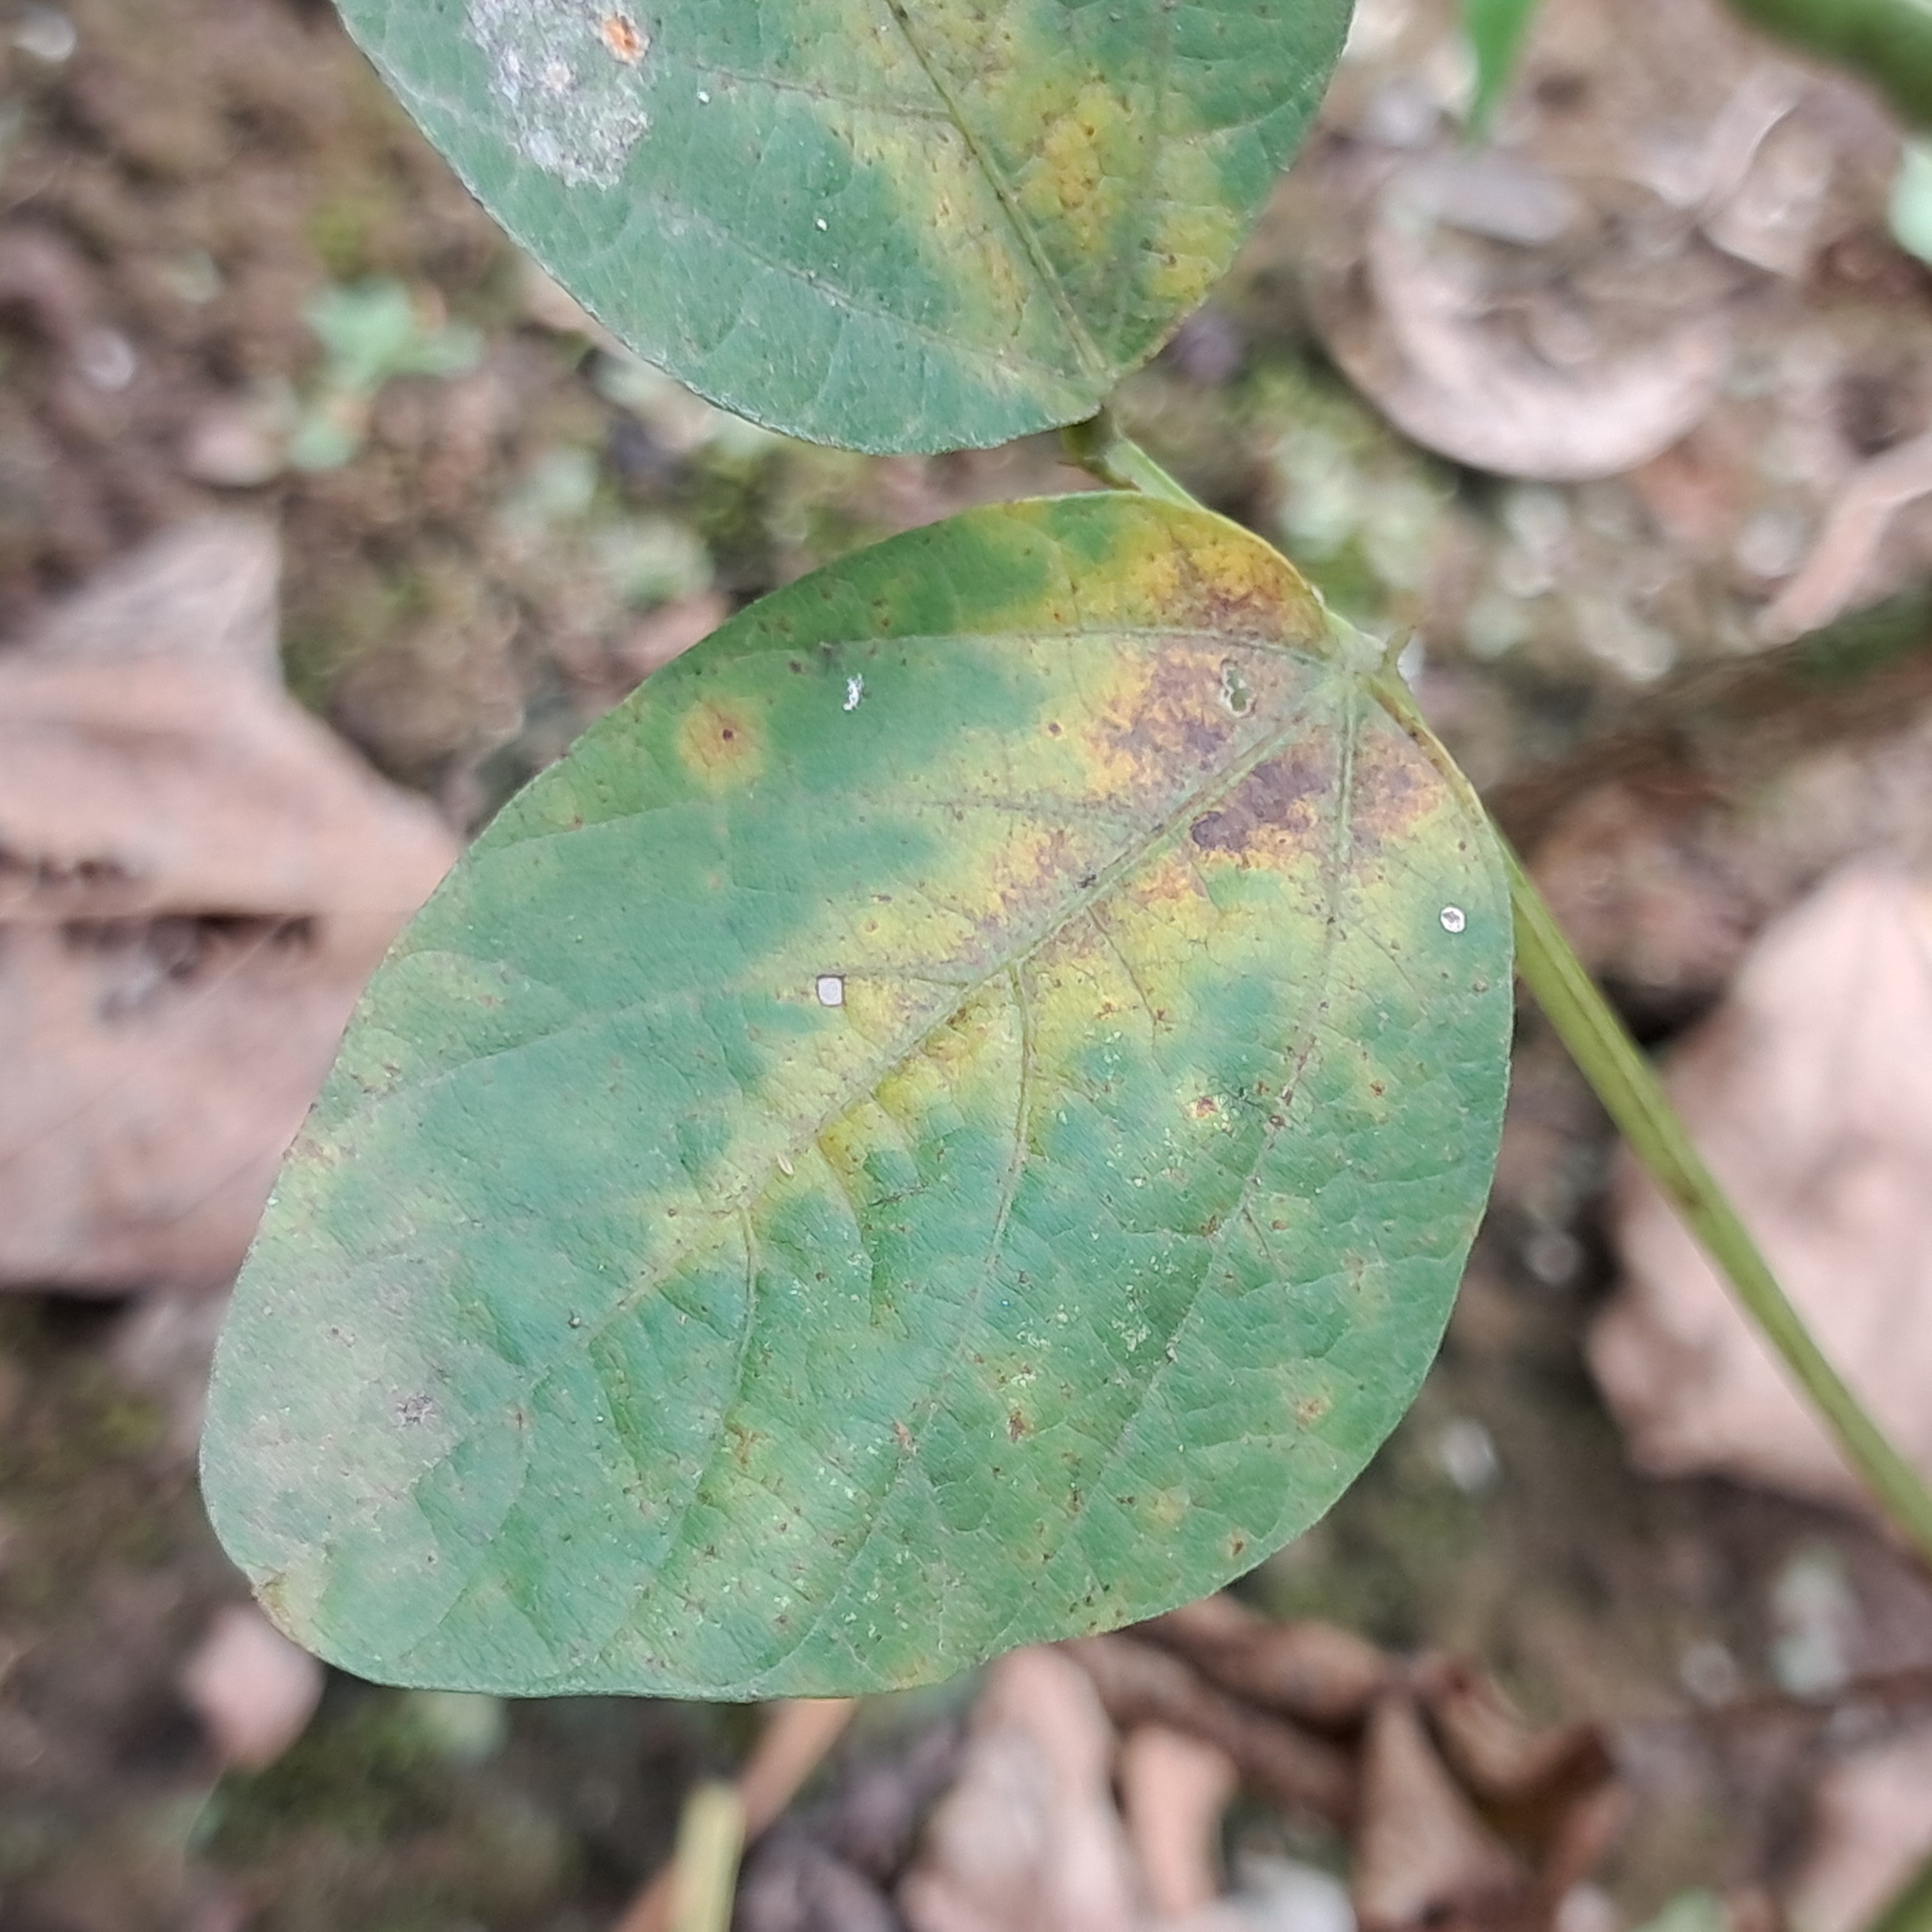
Label: Rust